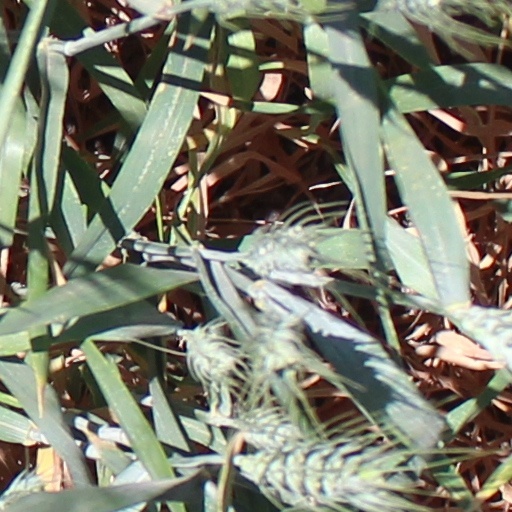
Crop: wheat